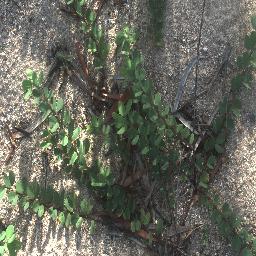
Label: negative